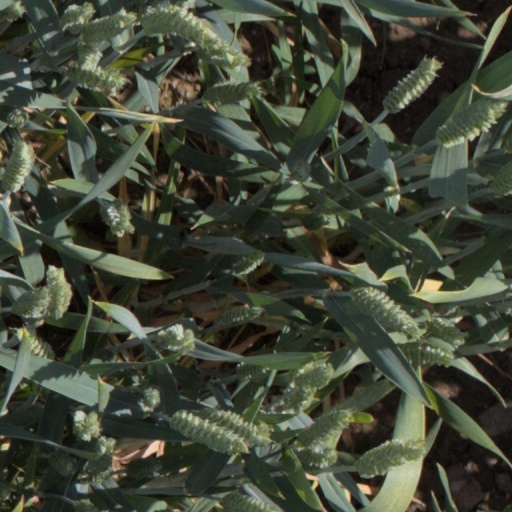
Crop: wheat